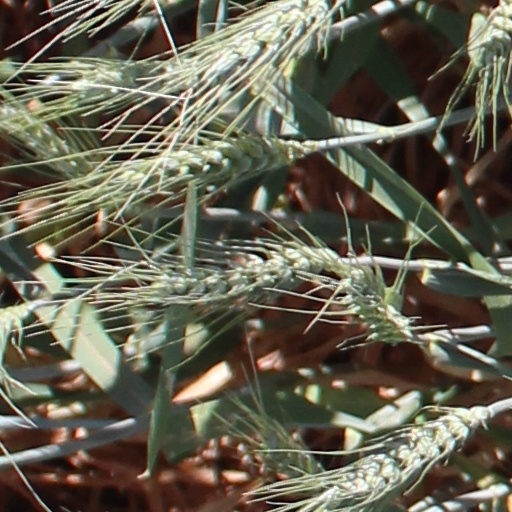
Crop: wheat